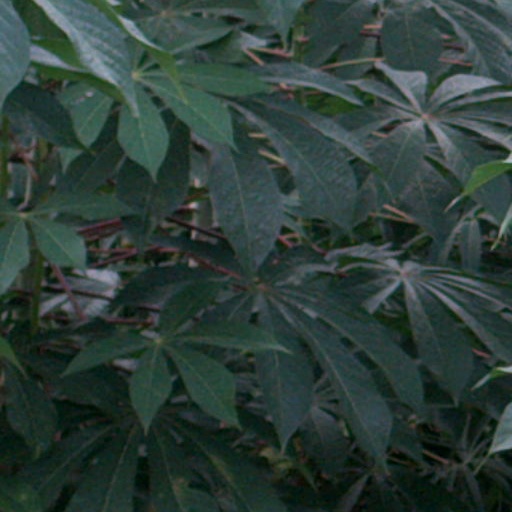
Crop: cassava